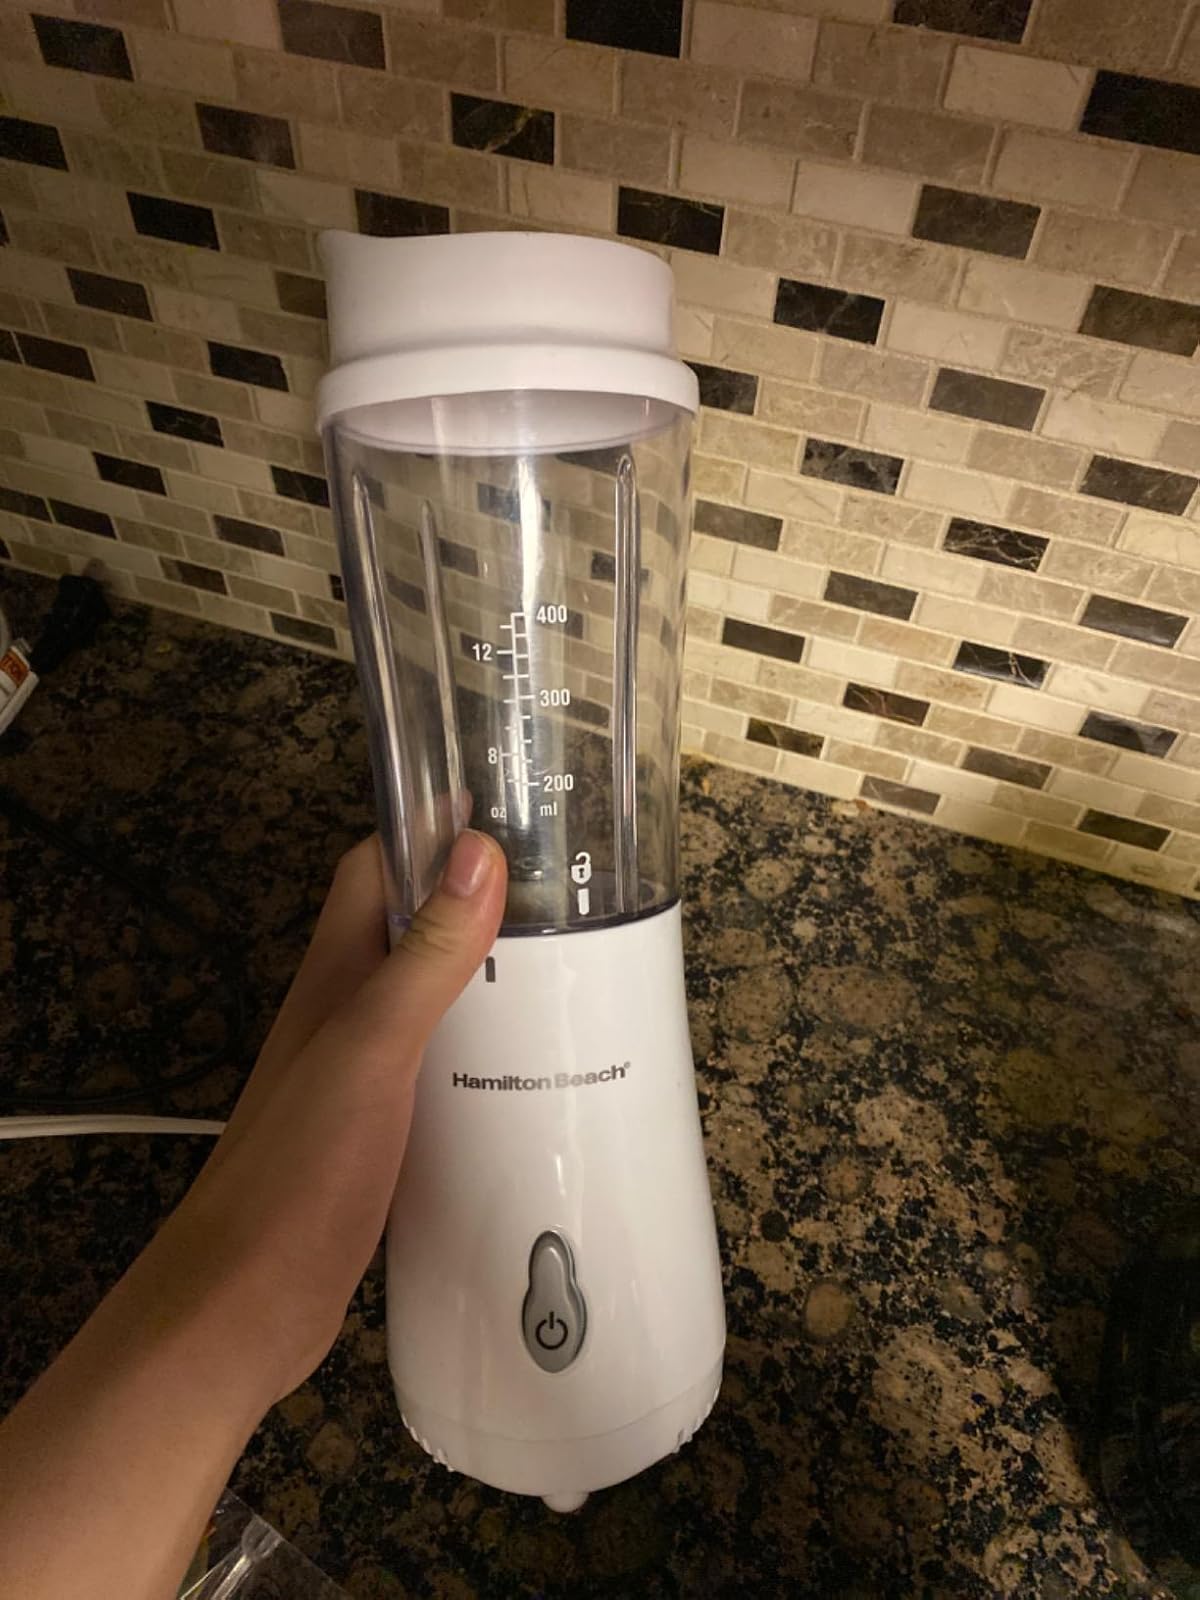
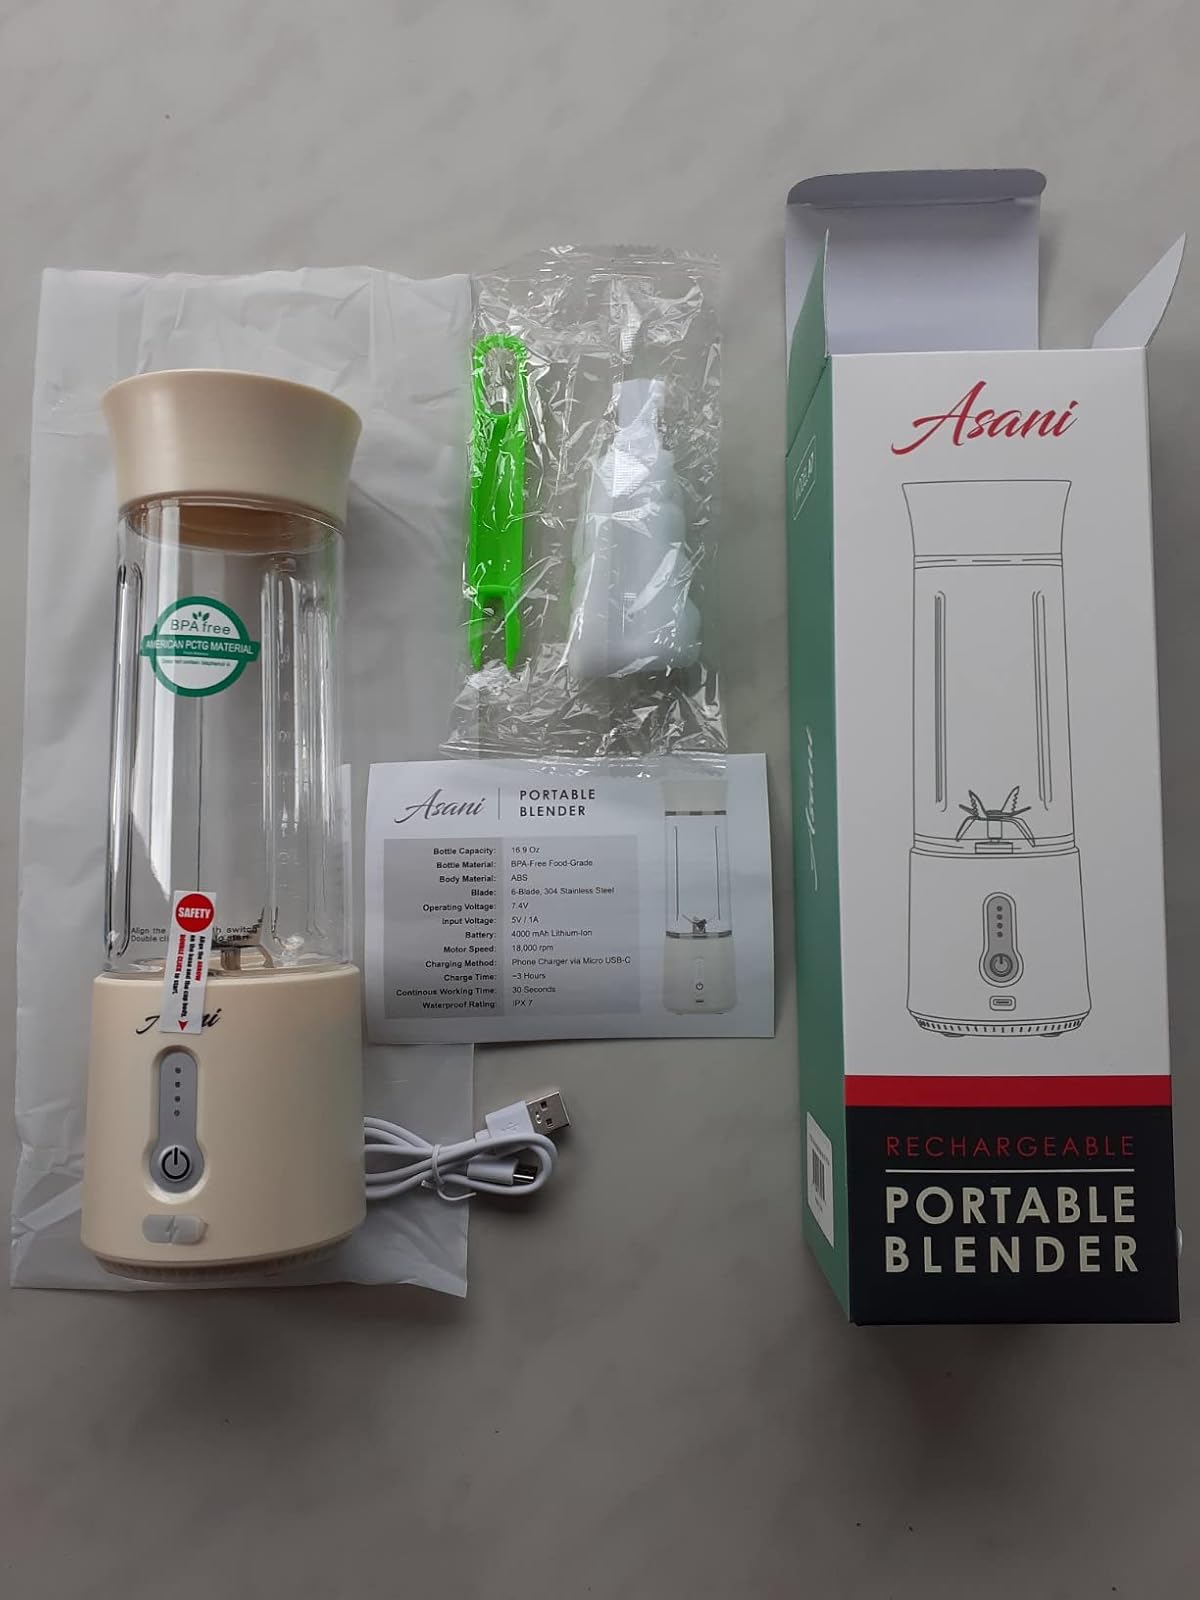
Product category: items_blender
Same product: no